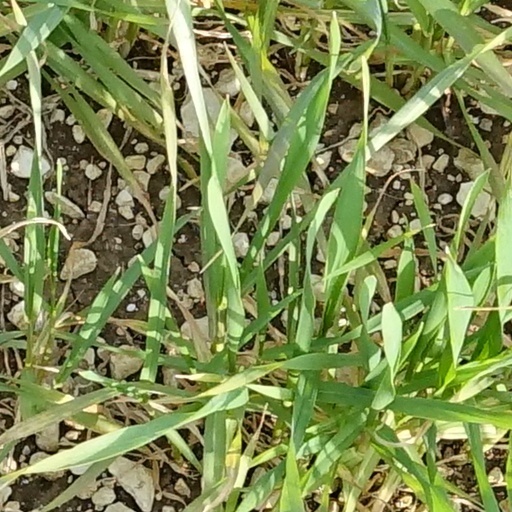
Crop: wheat